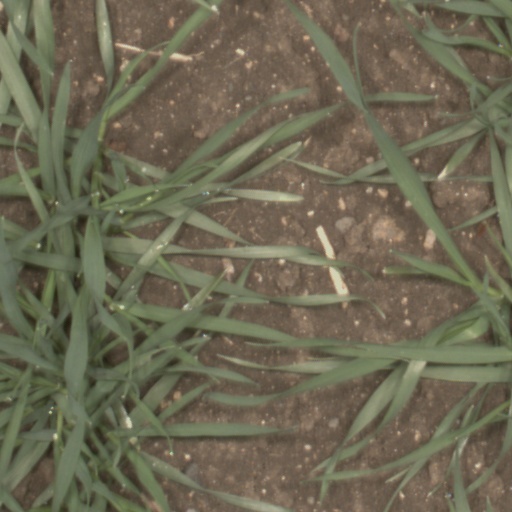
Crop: wheat